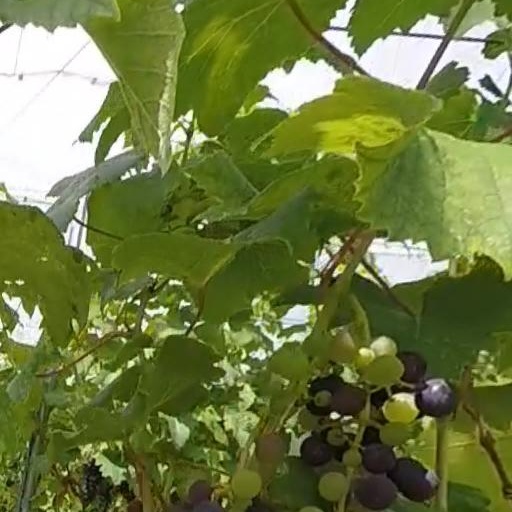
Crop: grape